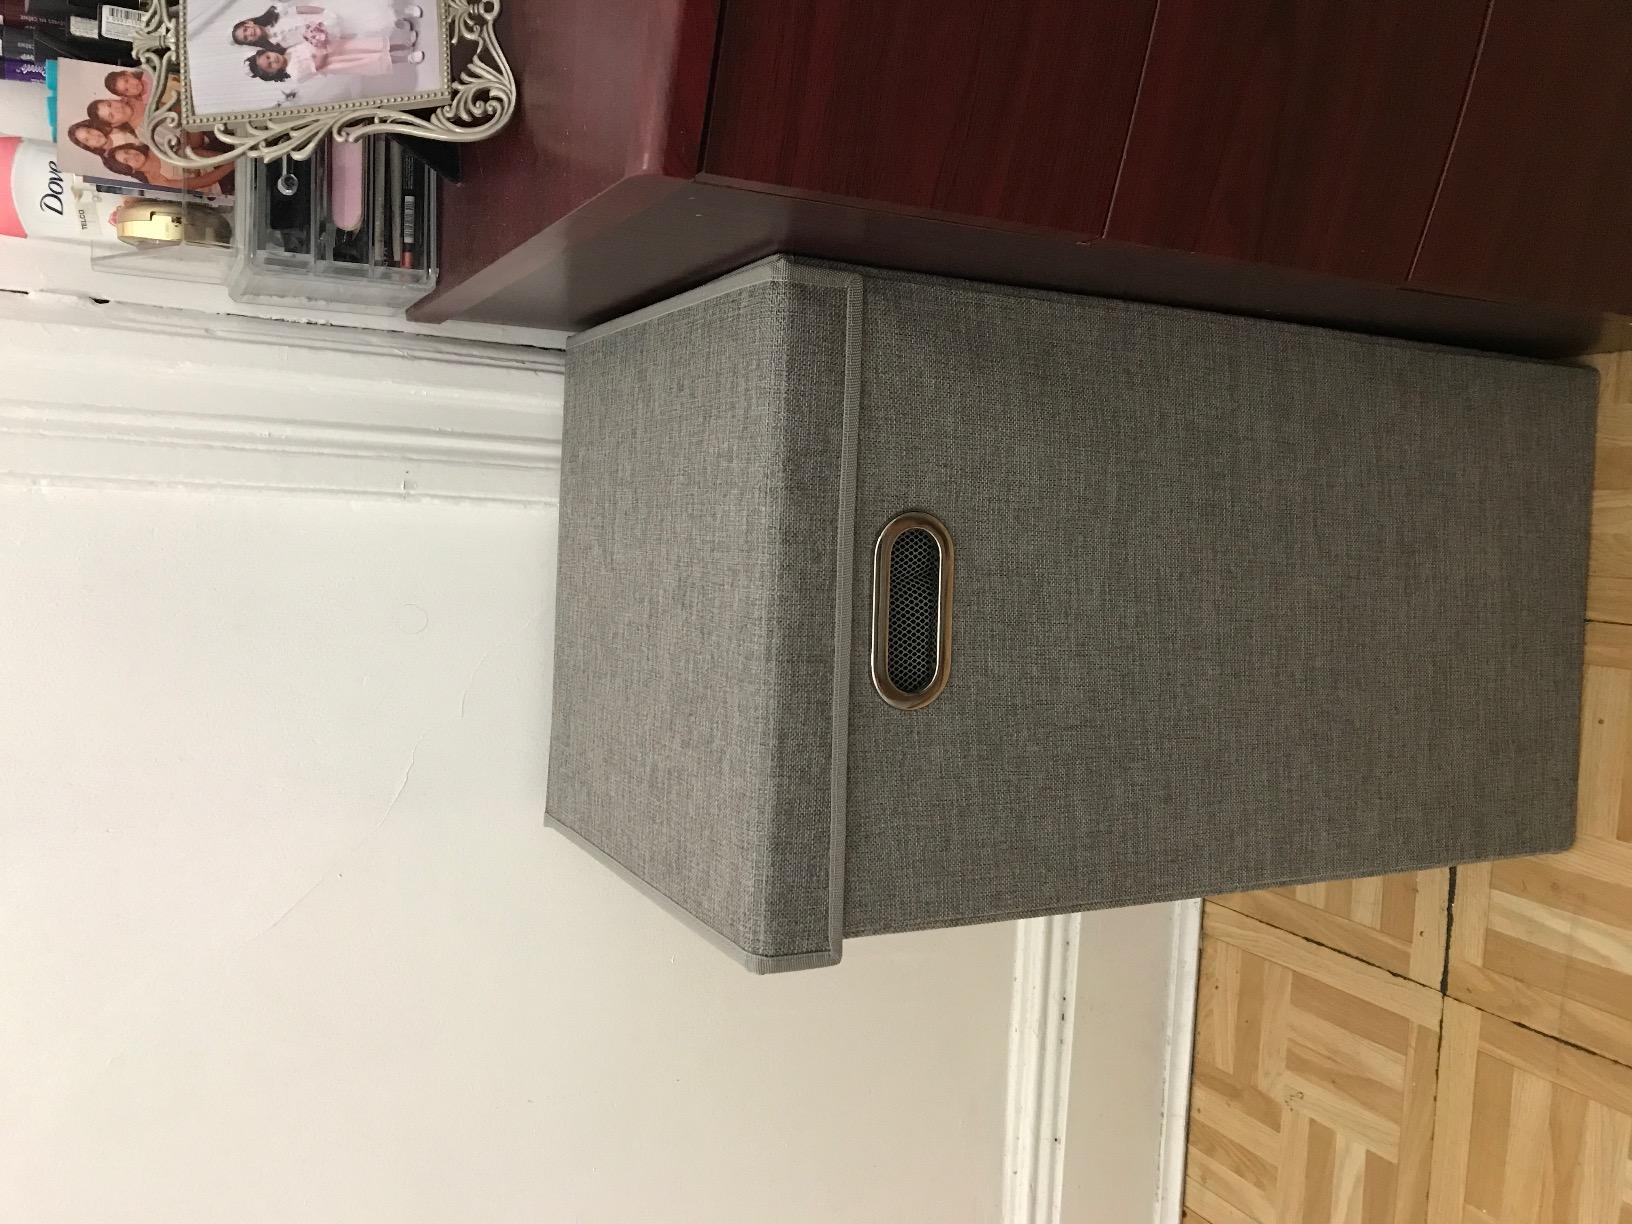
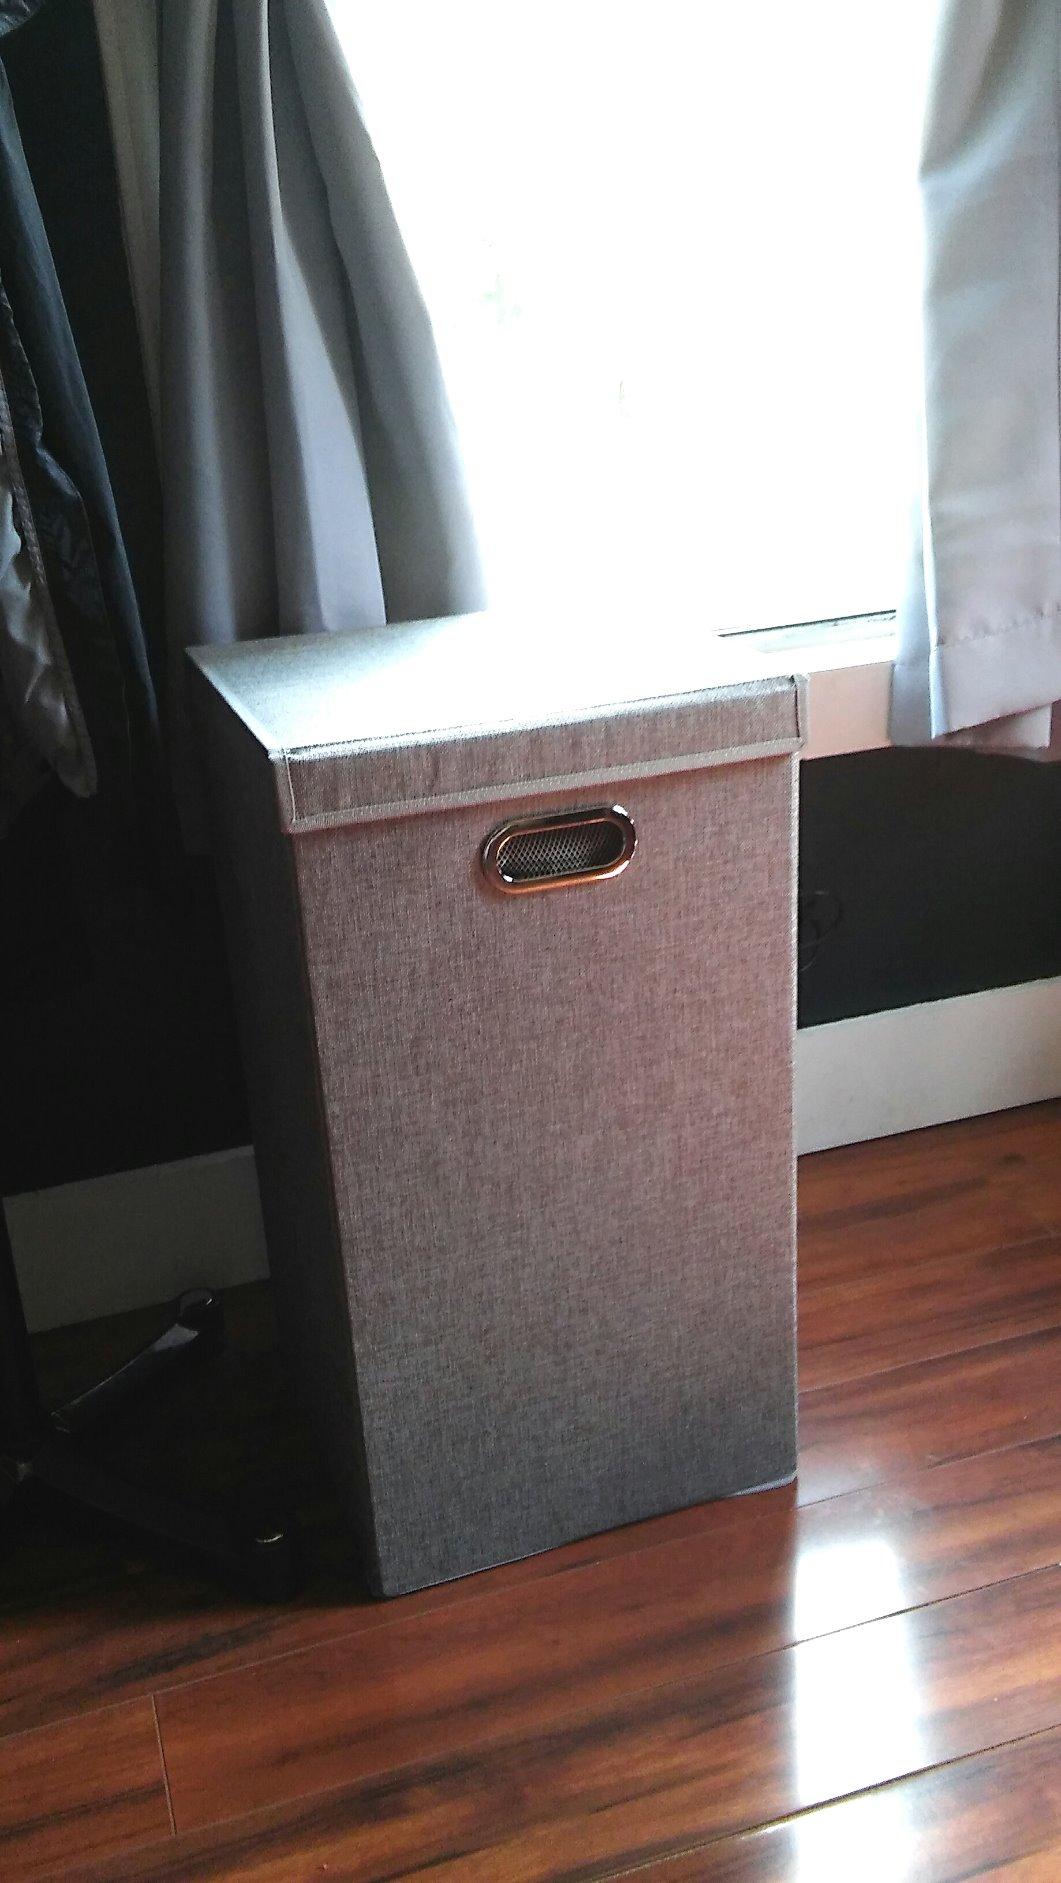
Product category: items_hamper
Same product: yes